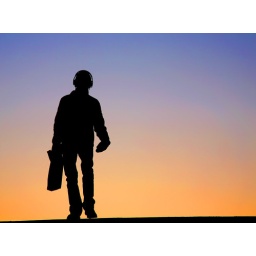
silhouette of a young man in headphones on blue orange gradient (sunset)